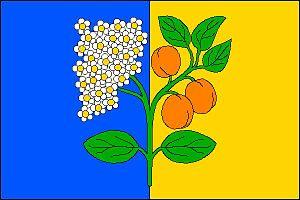
Prackovice nad Labem est une commune du district de Litoměřice, dans la région d'Ústí nad Labem, en Tchéquie. Sa population s'élevait à 614 habitants en 2018.